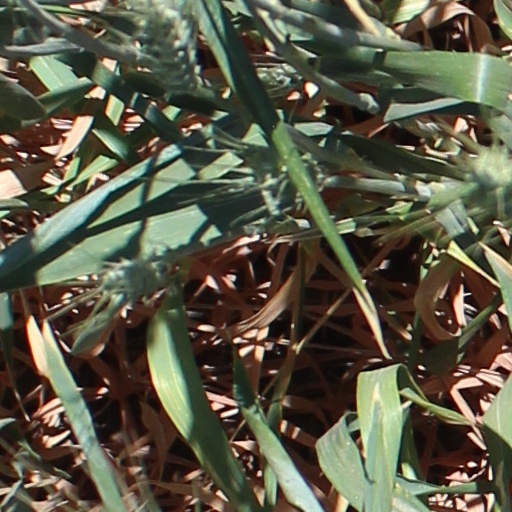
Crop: wheat